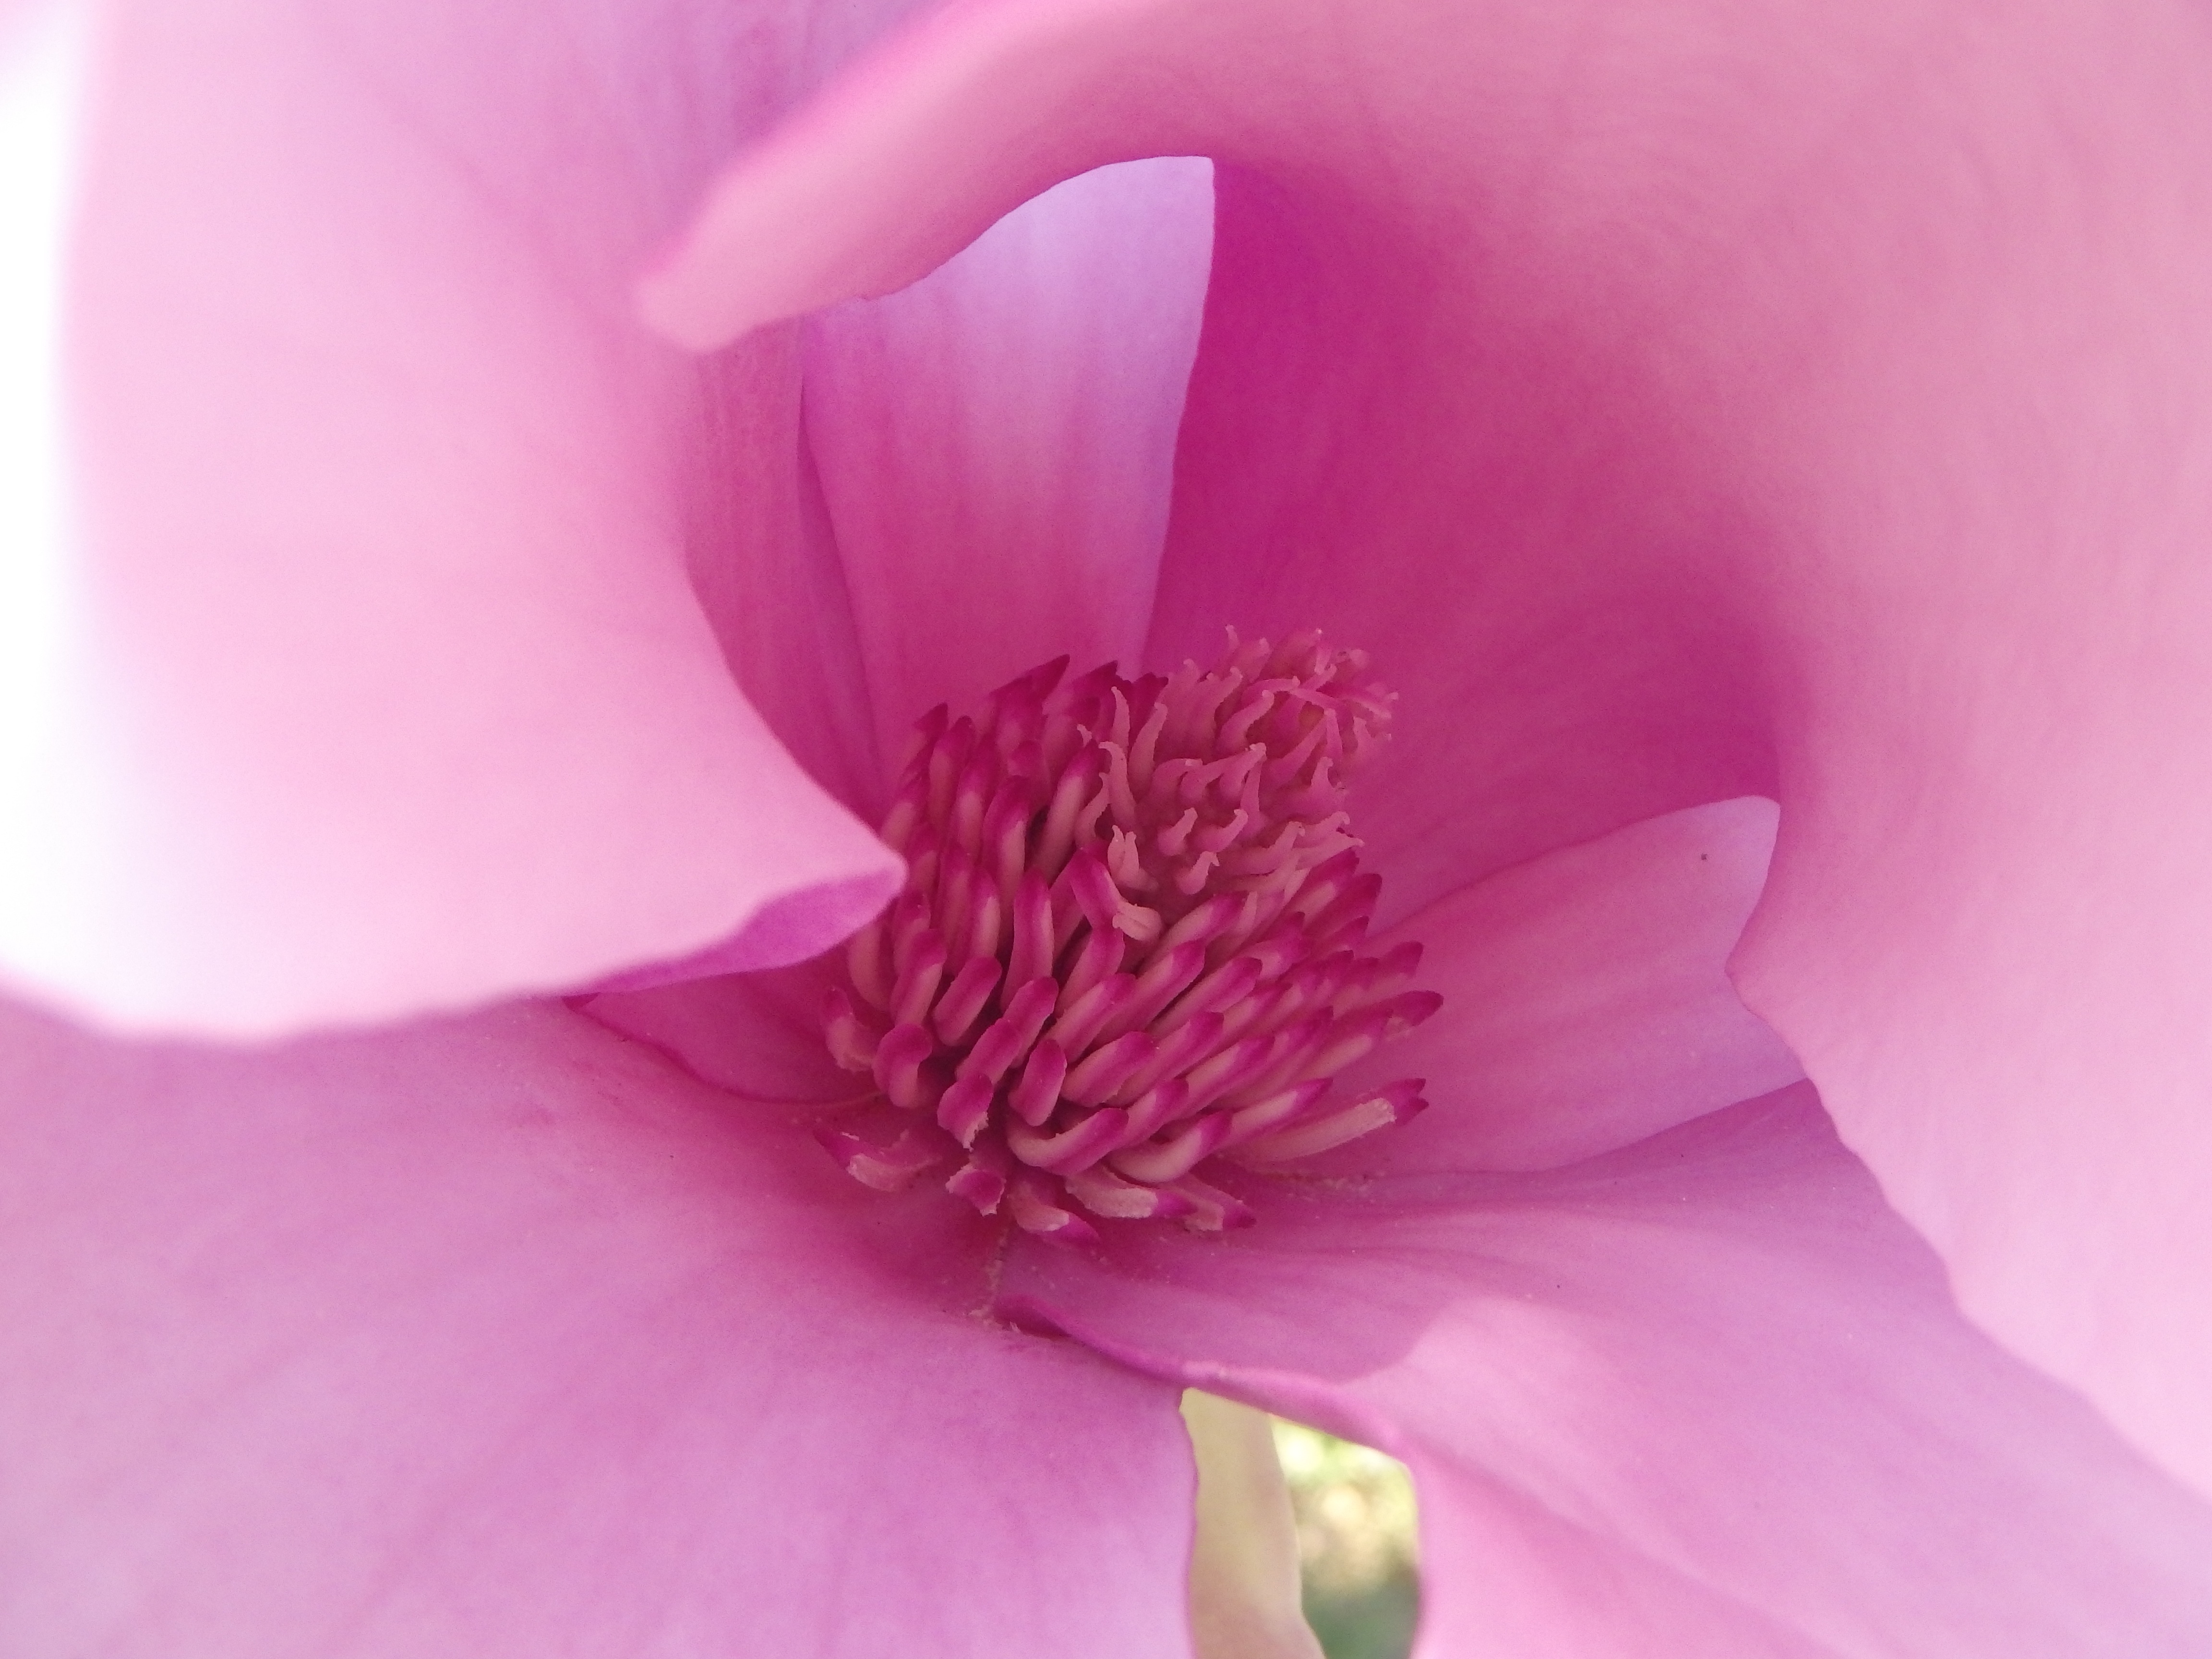
blossom, plant, photography, flower, petal, pink, sacred lotus, aquatic plant, flora, close up, lotus, peony, macro photography, flowering plant, land plant, lotus family